G.B.F. (film)

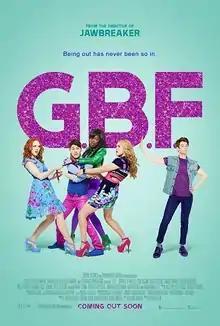
Theatrical release poster

G.B.F. (Gay Best Friend) is a 2013 American teen comedy film directed by Darren Stein and produced by School Pictures, Parting Shots Media, and Logolite Entertainment. The film had its first official screening at the 2013 Tribeca Film Festival in April 2013 and was released theatrically on January 17, 2014, by Vertical Entertainment. "G.B.F." focuses on closeted gay high school students Tanner and Brent. When Tanner is outed, he is picked up by the cool girls. He begins to surpass still-closeted Brent in popularity.